Close House (Iowa City, Iowa)

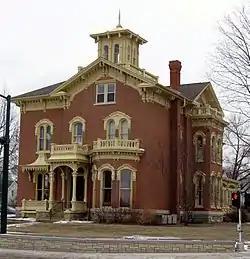

The Close Mansion, also known as the Close House, was one of the great mansions of Iowa City, Iowa, USA, and is listed on the National Register of Historic Places. It was built in 1874 at a cost of around $15,000. The mansion is located at the corner of Gilbert and Bowery in Iowa City. The Close family was involved in a linseed oil company and a glove factory, both of which were located near that home.